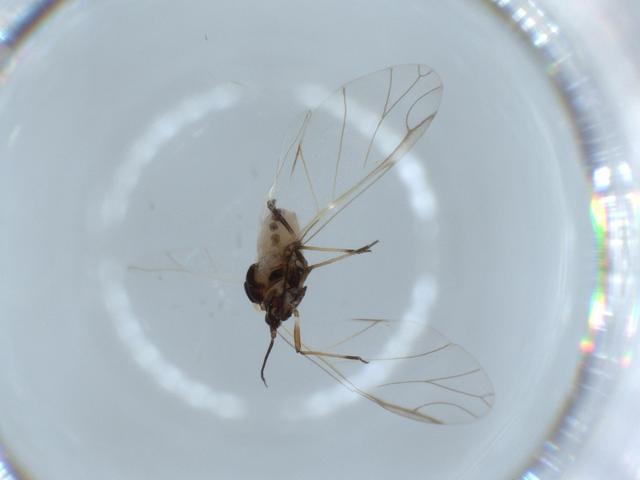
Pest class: bird_cherry_oat_aphid